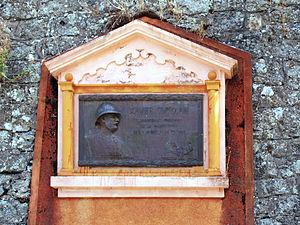
Marignana (Corse) - Mémorial Xavier Coppolani à a Pughjola
Marignana est une commune française située dans la circonscription départementale de la Corse-du-Sud et le territoire de la collectivité de Corse. Elle appartient à l'ancienne piève de Sevidentro, dans les Deux-Sevi.
Xavier Coppolani, né le 2 février 1866 à Marignana et mort le 12 mai 1905 à Tidjikdja, est un administrateur colonial français, fondateur du territoire de la Mauritanie, est considéré comme le « Pacificateur de la Mauritanie ».